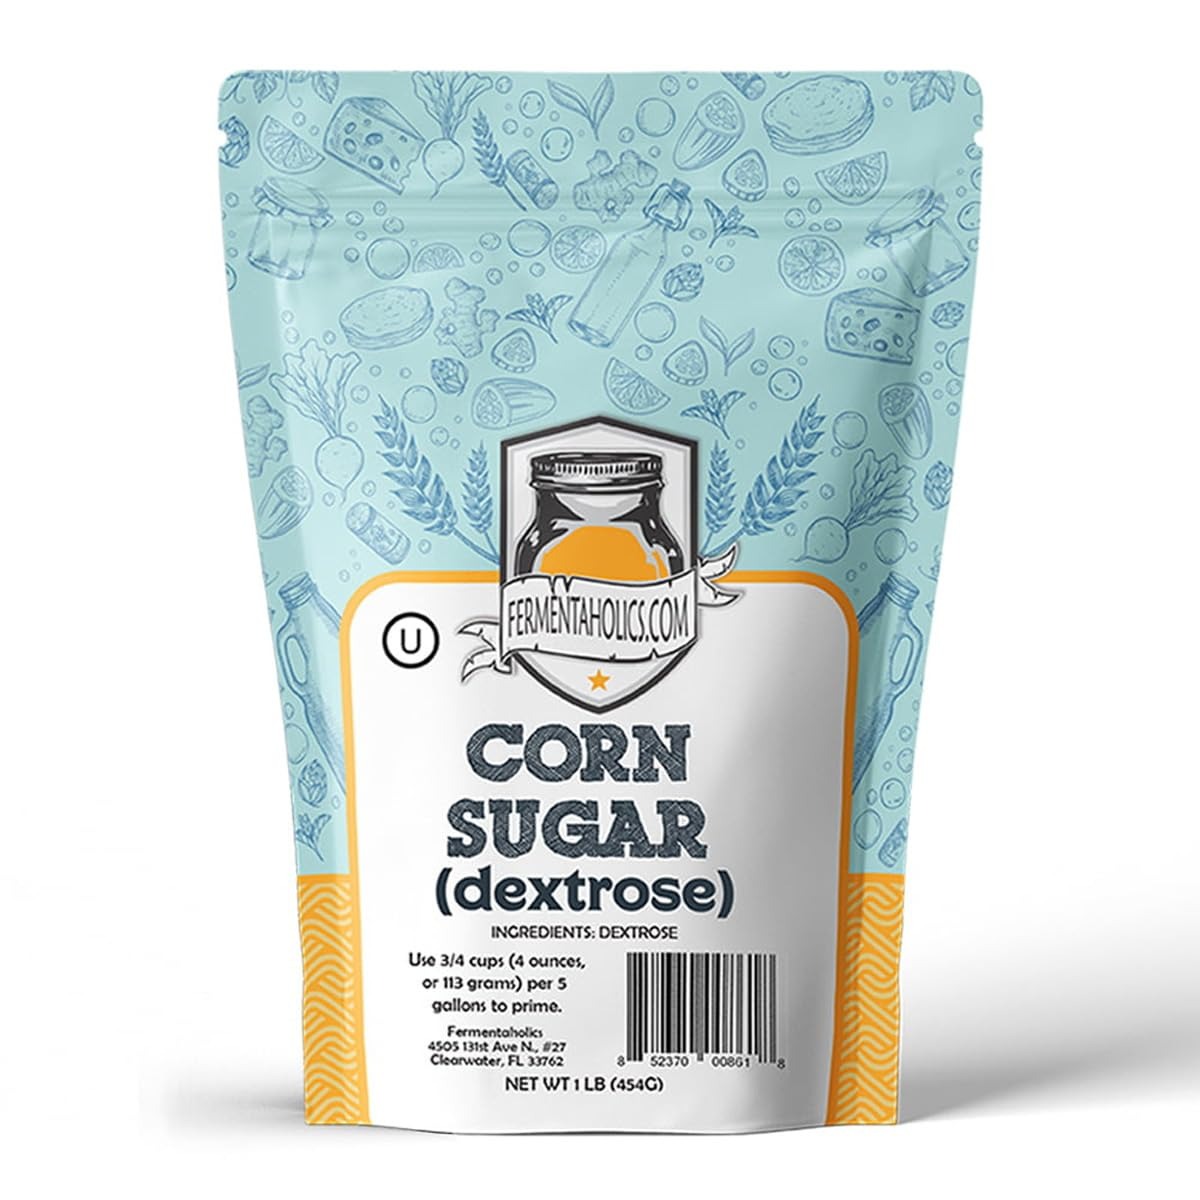
Item Name: Corn Sugar - Dextrose Sugar - Bottling Priming Sugar - Pure and Natural Sweetener – Highly Fermentable
Bullet Point 1: Perfect priming sugar for bottle conditioning – secondary fermentation
Bullet Point 2: Easily carbonate your beer, cider, or hard seltzer.
Bullet Point 3: Easy for yeast to consume.
Bullet Point 4: Neutral flavor leaves your beer tasting the way it should!
Bullet Point 5: Keeps beers a lighter color.
Product Description: Corn Sugar, dextrose, or priming sugar is commonly used during the secondary fermentation. It’s used to “prime” beer, cider or any drink that you want to naturally carbonate in the bottle. “Priming” is the act of adding small amounts of fermentable sugar to your beer just before bottling. This small amount of sugar is then consumed by the residual yeast which then produces carbonation inside of the sealed bottle. Corn sugar is the best priming sugar as it is easy for the yeast to consume and has a neutral flavor which will leave your beer tasting the way you brewed it. In addition, dextrose can be added to increase fermentable sugar in your beer without impacting the beer’s flavor profile. A pound of dextrose will add 1.042 points per gallon (PPG) to your specific gravity.
Value: 1.0
Unit: Count

Price: 11.99